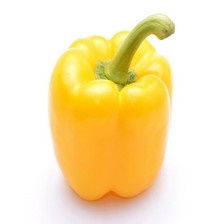
Label: capsicum